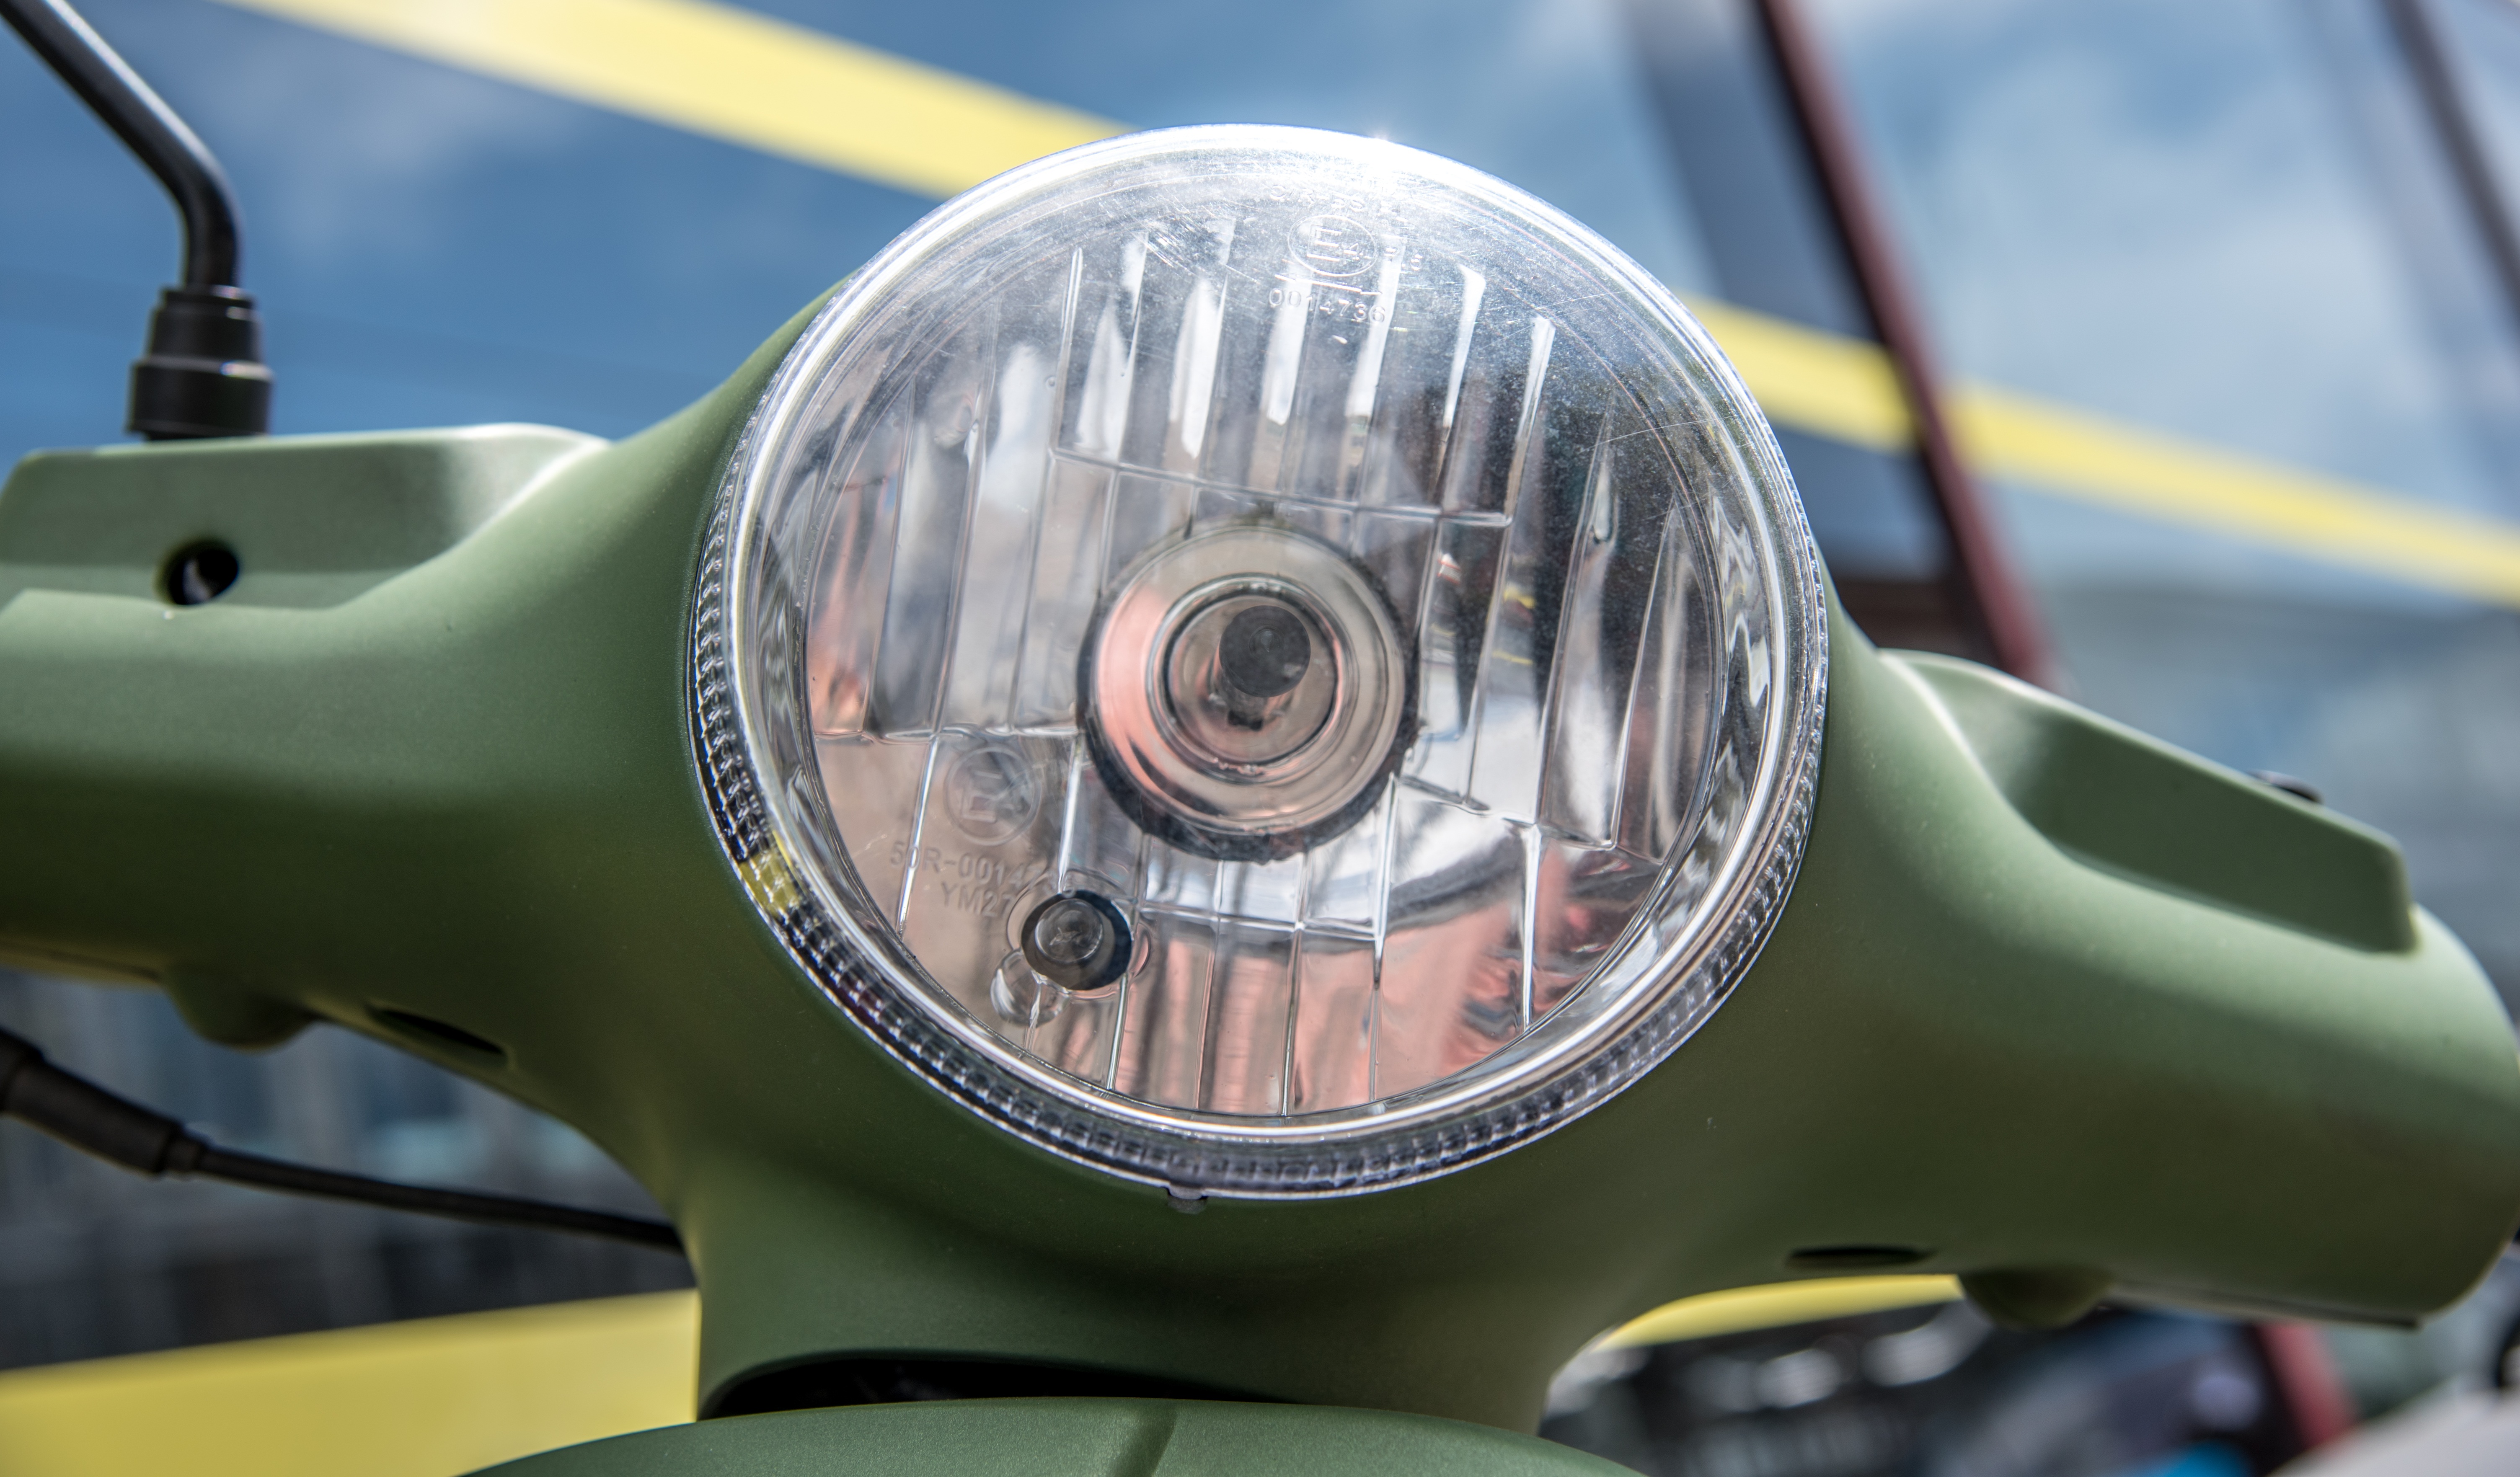
car, wheel, vehicle, motorcycle, headlight, steering wheel, close, moped, scooter, land vehicle, automobile make